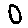
Label: 0